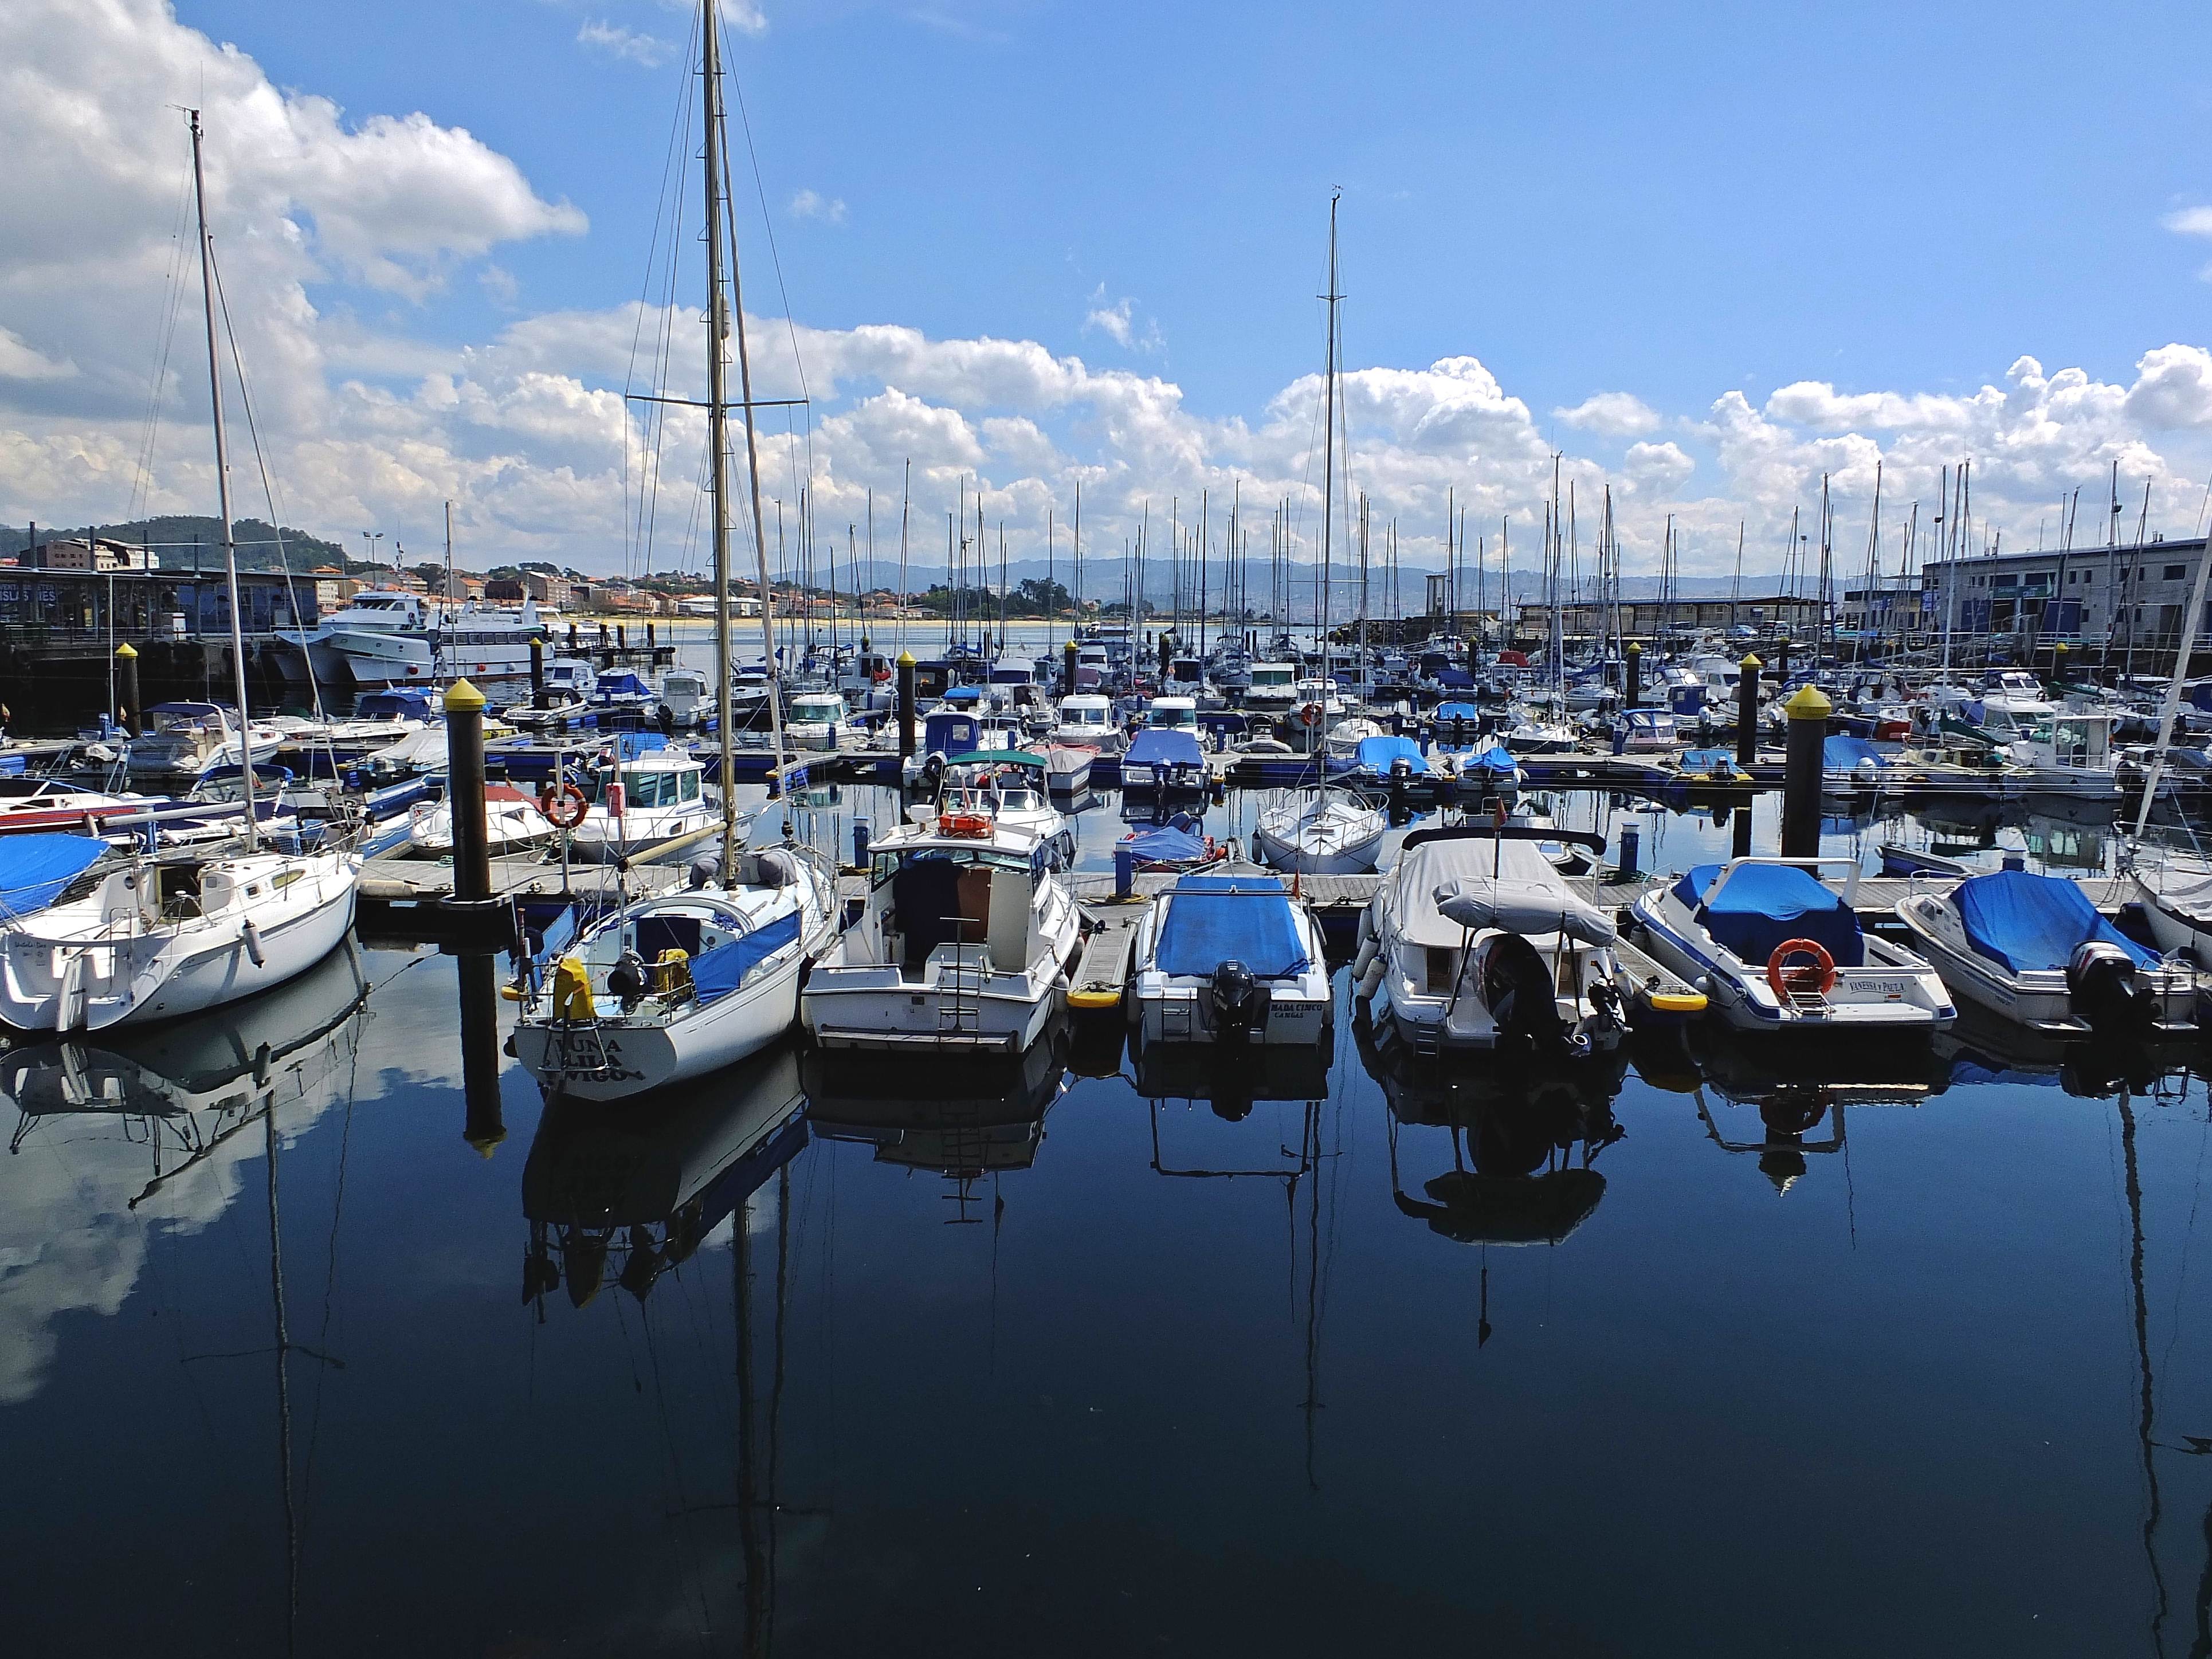
landscape, sea, dock, boat, reflection, vehicle, harbor, marina, port, spain, galicia, pontevedra, paisajes, ggl1, gaby1, cangasdomorrazo, fujifilmxs1, po551cangasdomorrazogaliciaespa a